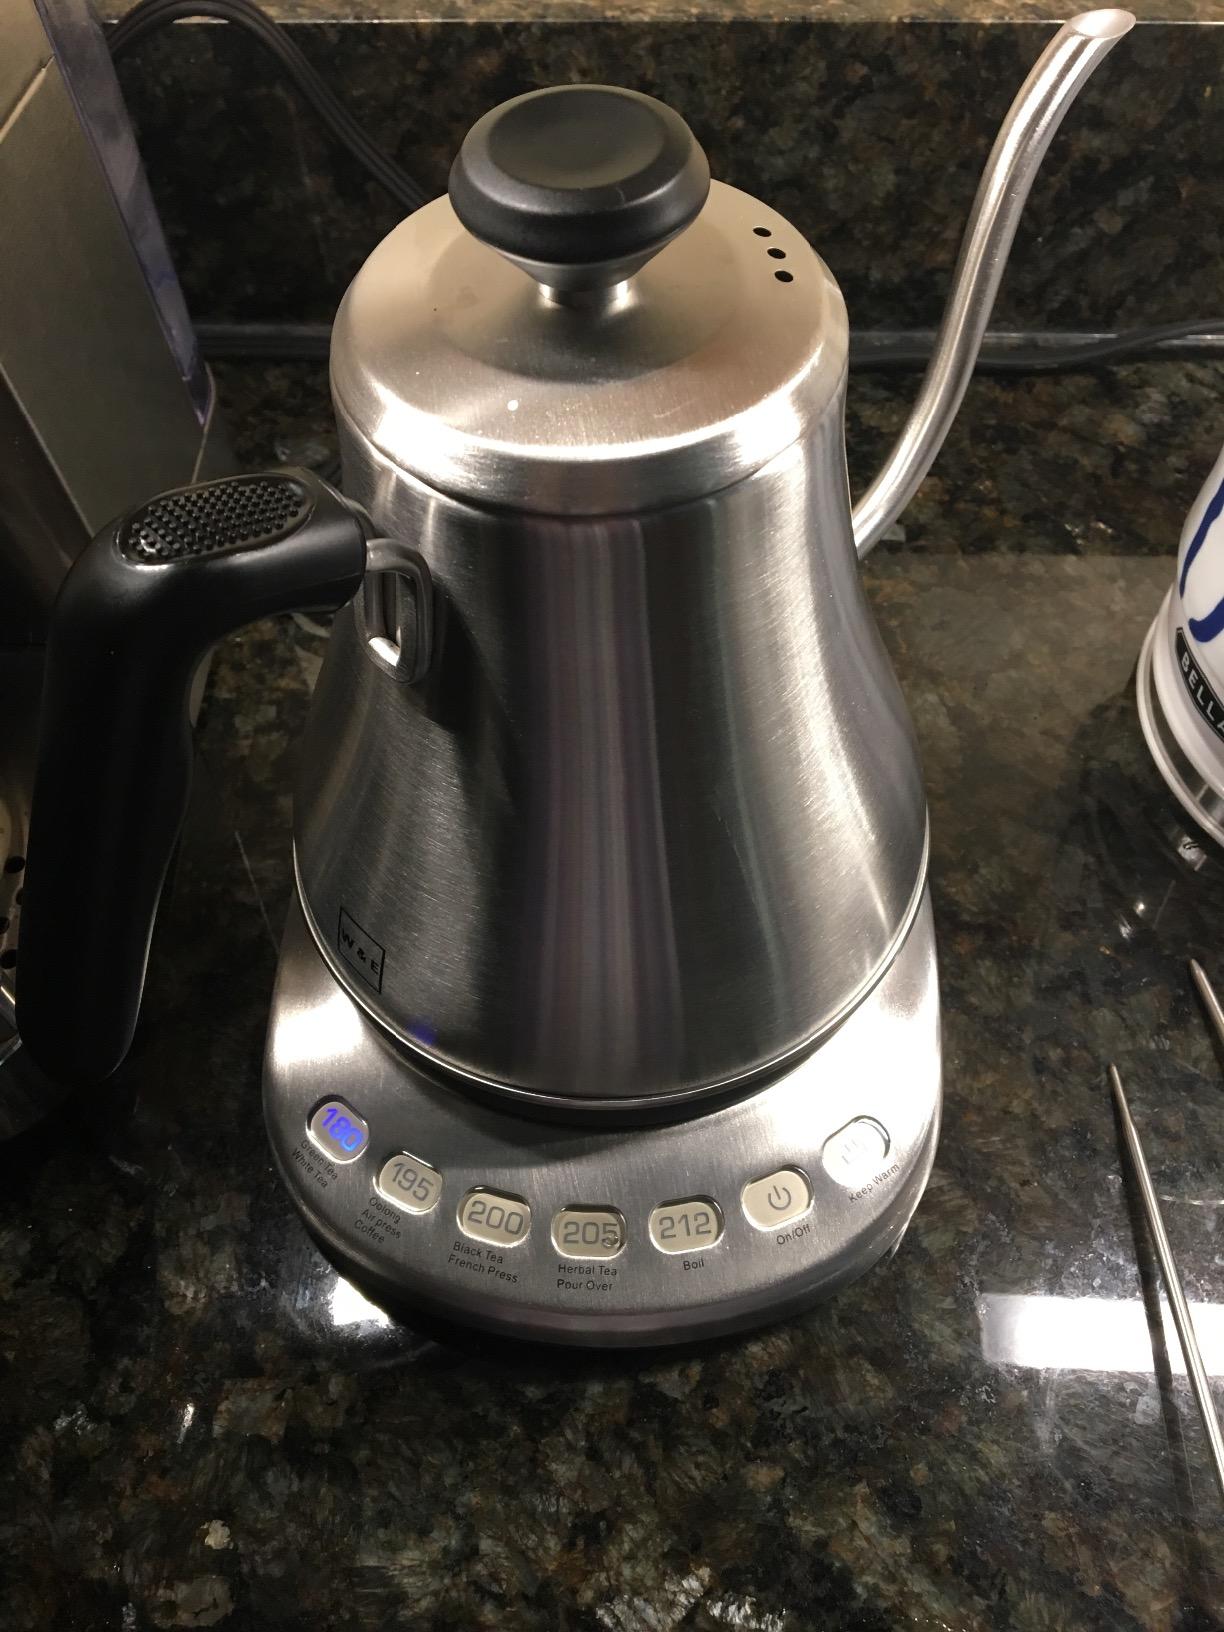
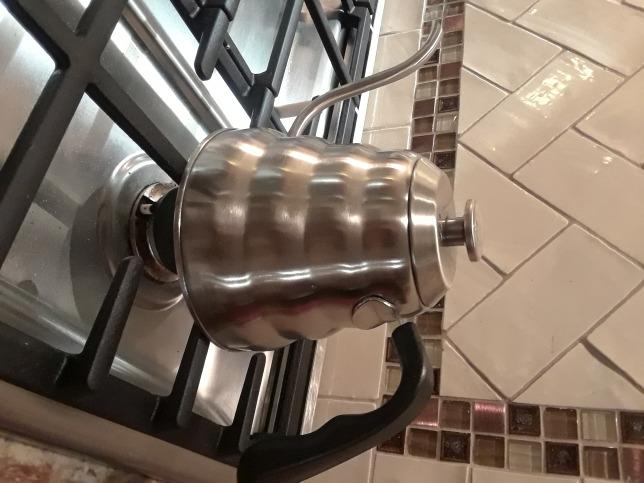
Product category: items_kettle
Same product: no